International Hat Company

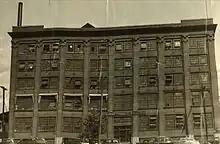
International Hat Company's second headquarters at 2528 Texas Avenue in St. Louis, Missouri. The company's second factory, acquired in 1928 from Koken Barbers' Supply Company, produced all World War II era military helmets manufactured by the company.

The company was founded by Isaac Apple on August 17, 1917, as International Harvest Hat Company. The prominent St. Louis families of Apple and Tilles incorporated International Harvest Hat during the turbulence of World War I. The Apple family had previously founded the Apple Hat Company, which was based in Fort Smith, Arkansas. Among the co-founders of International Harvest Hat was George Tilles, Sr., whose sister Hannah, was married to Isaac Apple. However, the elderly Tilles left operational management of the company to his brother-in-law Isaac Apple. The other original minority shareholders at the time of incorporation included Alexander E. Rosenthal, Harry J. Talbot, and John C. Talbot. Rosenthal, who had previously been at the Apple Hat Company, was appointed as the first general manager of International Harvest Hat. However, in 1918, he was arrested in Galveston, Texas on charges of embezzlement for the unauthorized sale of nineteen bales of harvest straw hats.